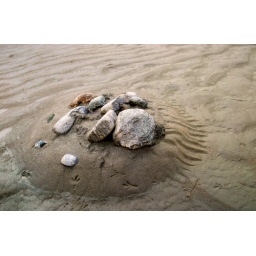
walking in the sand